Rettershof

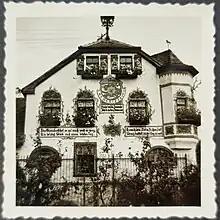
Historically valuable photo of the facade of the Rettershof from July 1954 with a sundial and clever sayings in old German letters.

In 1883, the German-English nobleman Frederik Arnold Rodewald zu Feldheim acquired the Rettershof from the Prussian state for 78,000 gold marks and redeemed the hereditary loan. In 1885, he had a representative Tudor-style castle built on a hill to the north of the farm, which was to serve as the residence of his daughter Alice and her husband Oskar Freiherr of Dieskau. When the latter died in the same year, Alice married his brother Leopold and, after the death of her father in 1886, took over the management of the estate together with her second husband. However, the lands, which had been greatly reduced in size compared to the estates in the Middle Ages, were not sufficient to operate the Rettershof economically as a luxury estate with an attached castle. Finally, the owners sold the estate in 1903 for 210,000 gold marks to the wealthy Baron of Vincke and his wife Sibylle of Hesse.